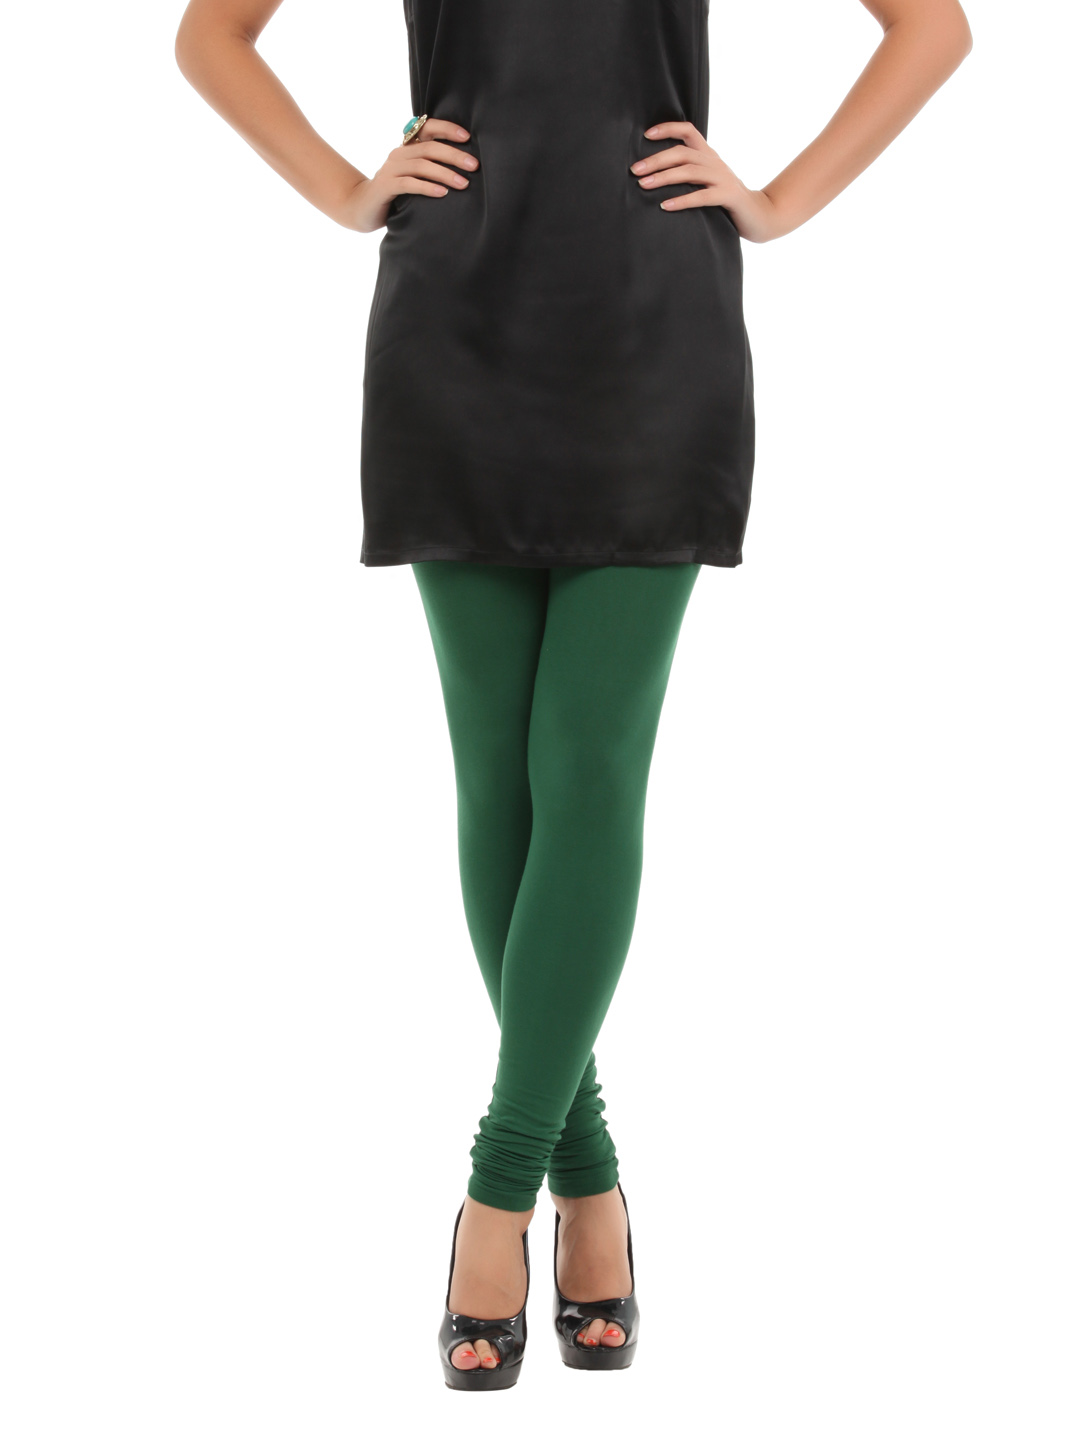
Myntra Women Green Leggings
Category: Apparel / Bottomwear / Leggings
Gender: Women
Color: Green
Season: Summer 2012
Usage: Casual